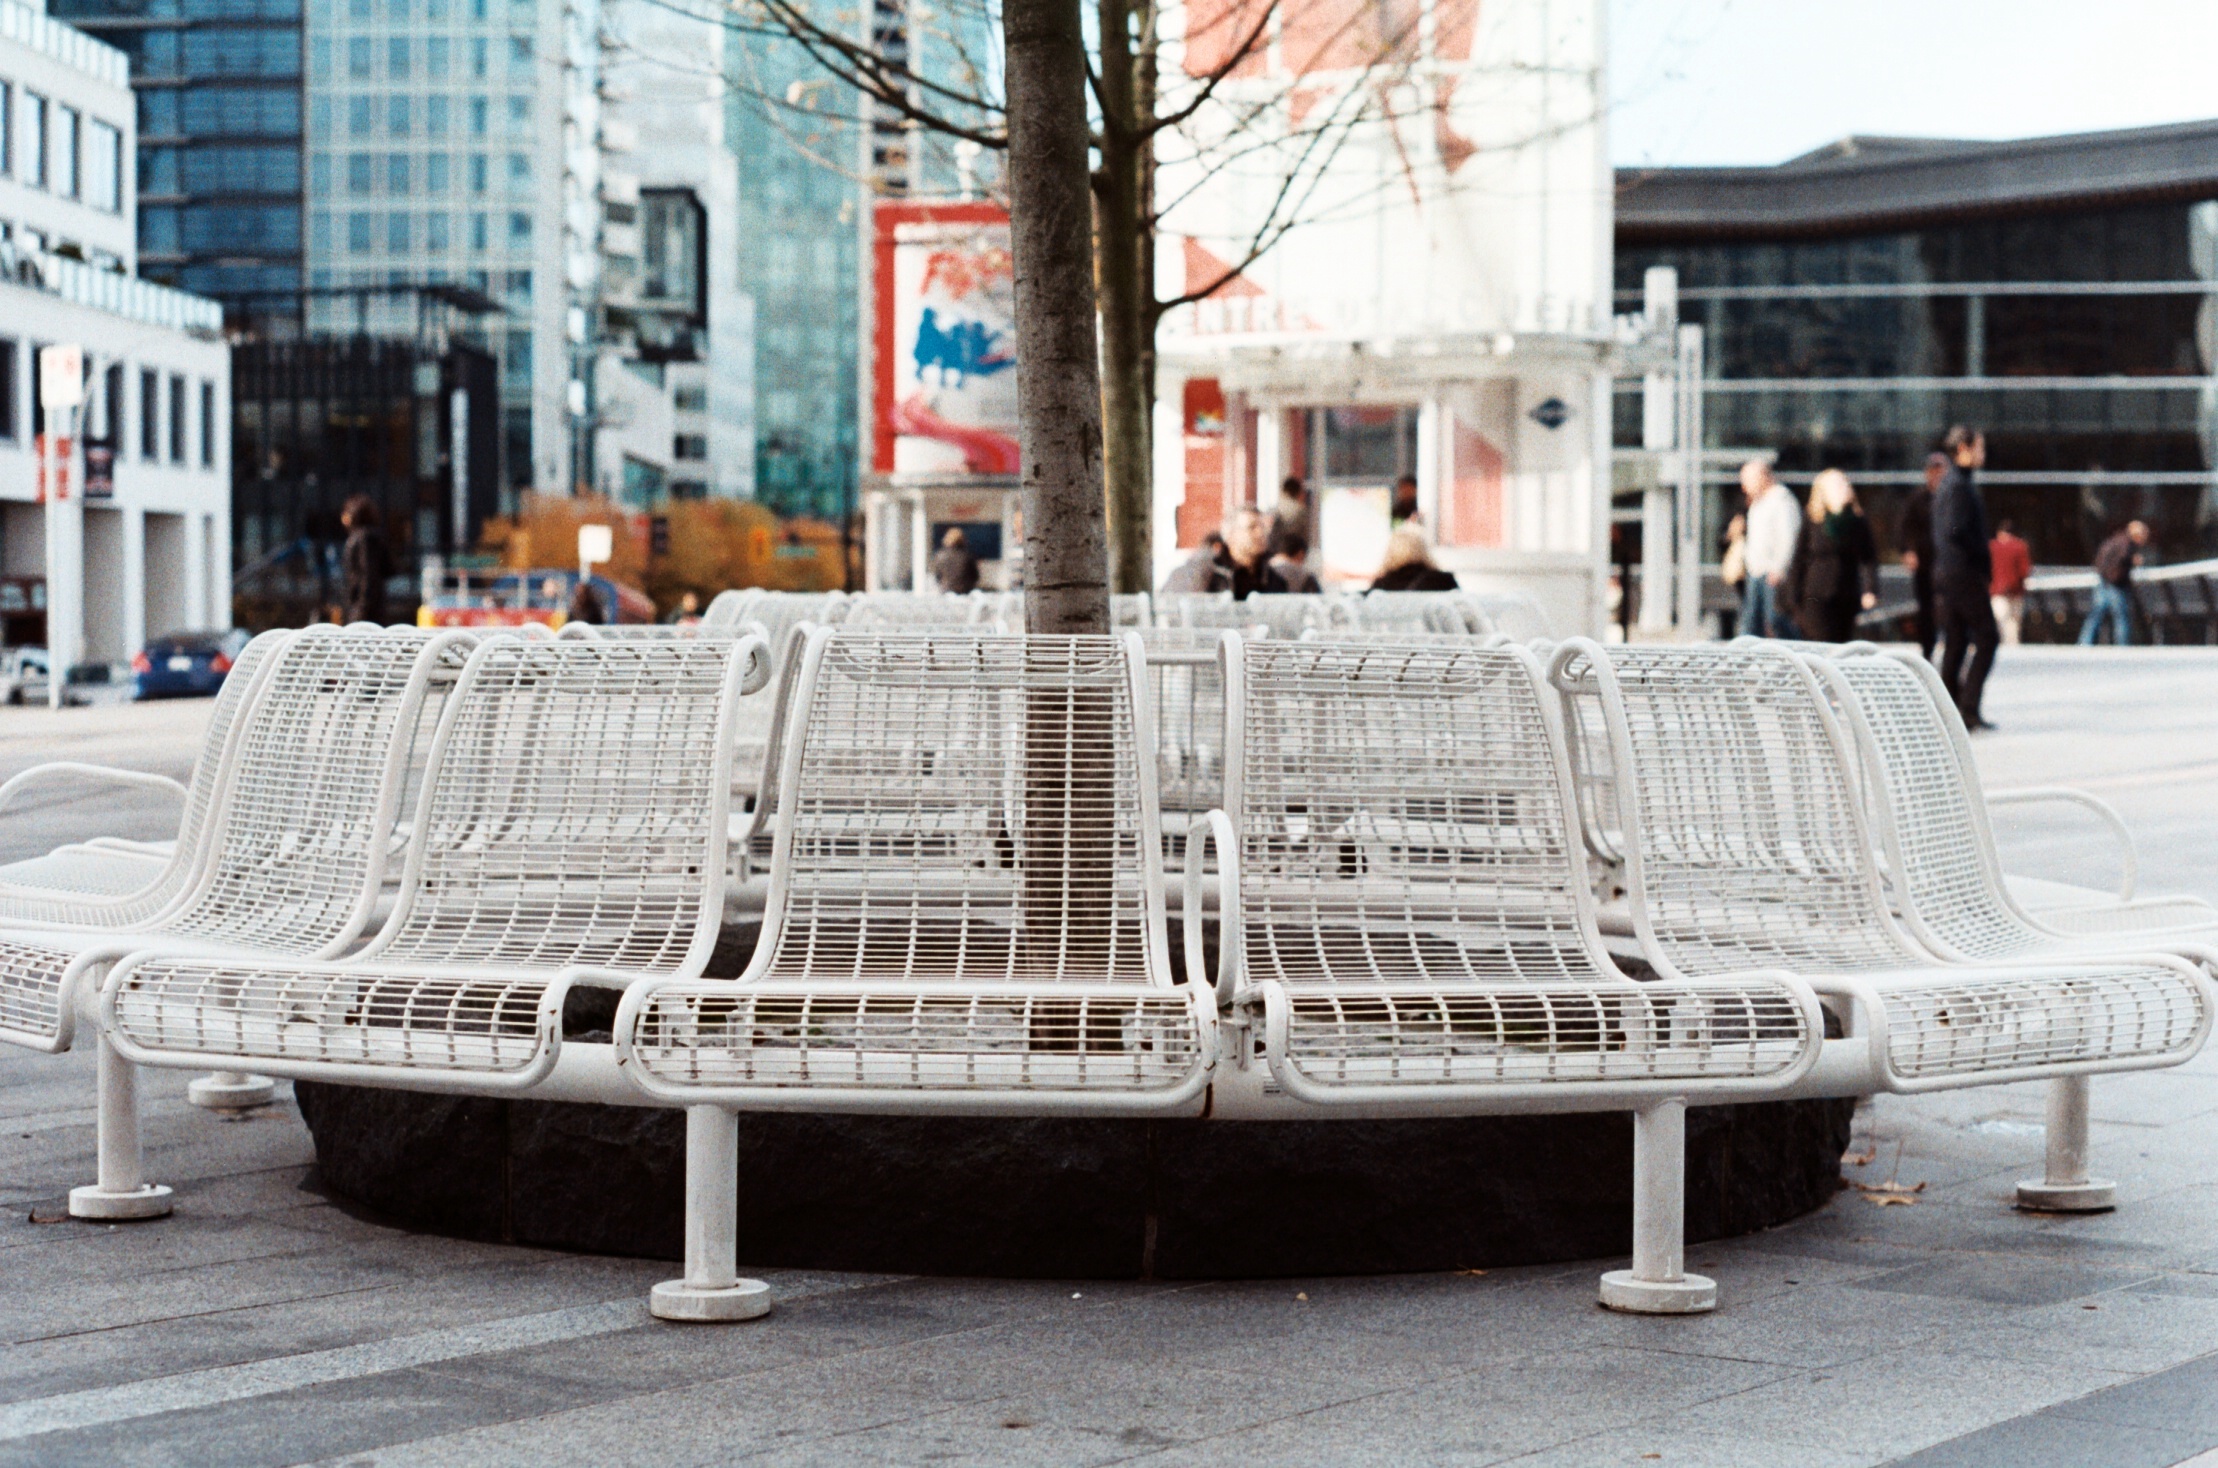
film, vancouver, furniture, 35mm, britishcolumbia, 55mm, k1000, pentaxk1000, pentax55mmf2, lomography400, 400iso, asahipentax, pentax55, petaxprime